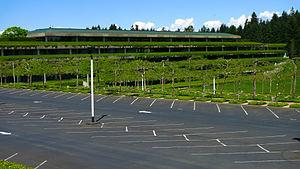
Weyerhaeuser est une entreprise américaine du secteur de l'industrie papetière. Son activité principale est la gestion foncière de forêt.